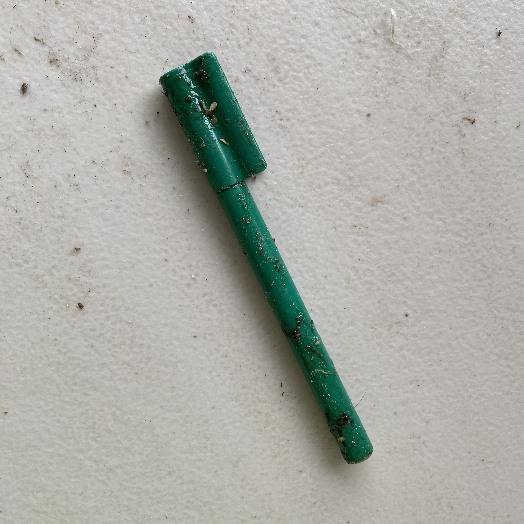
Label: Miscellaneous Trash